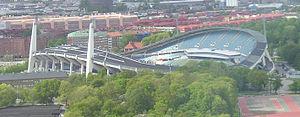
Ullevi, Ullevi Stadion, officiellement Nya Ullevi afin de le distinguer du Gamla Ullevi, est un stade situé à Göteborg en Suède, dont l'architecte est Fritz Jaenecke.